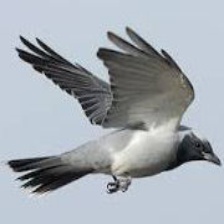
Species: GREY CUCKOOSHRIKE
Scientific name: CORACINA CAESIA